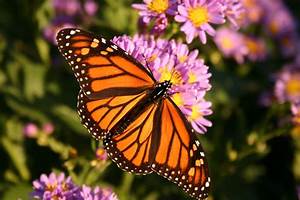
Label: butterfly